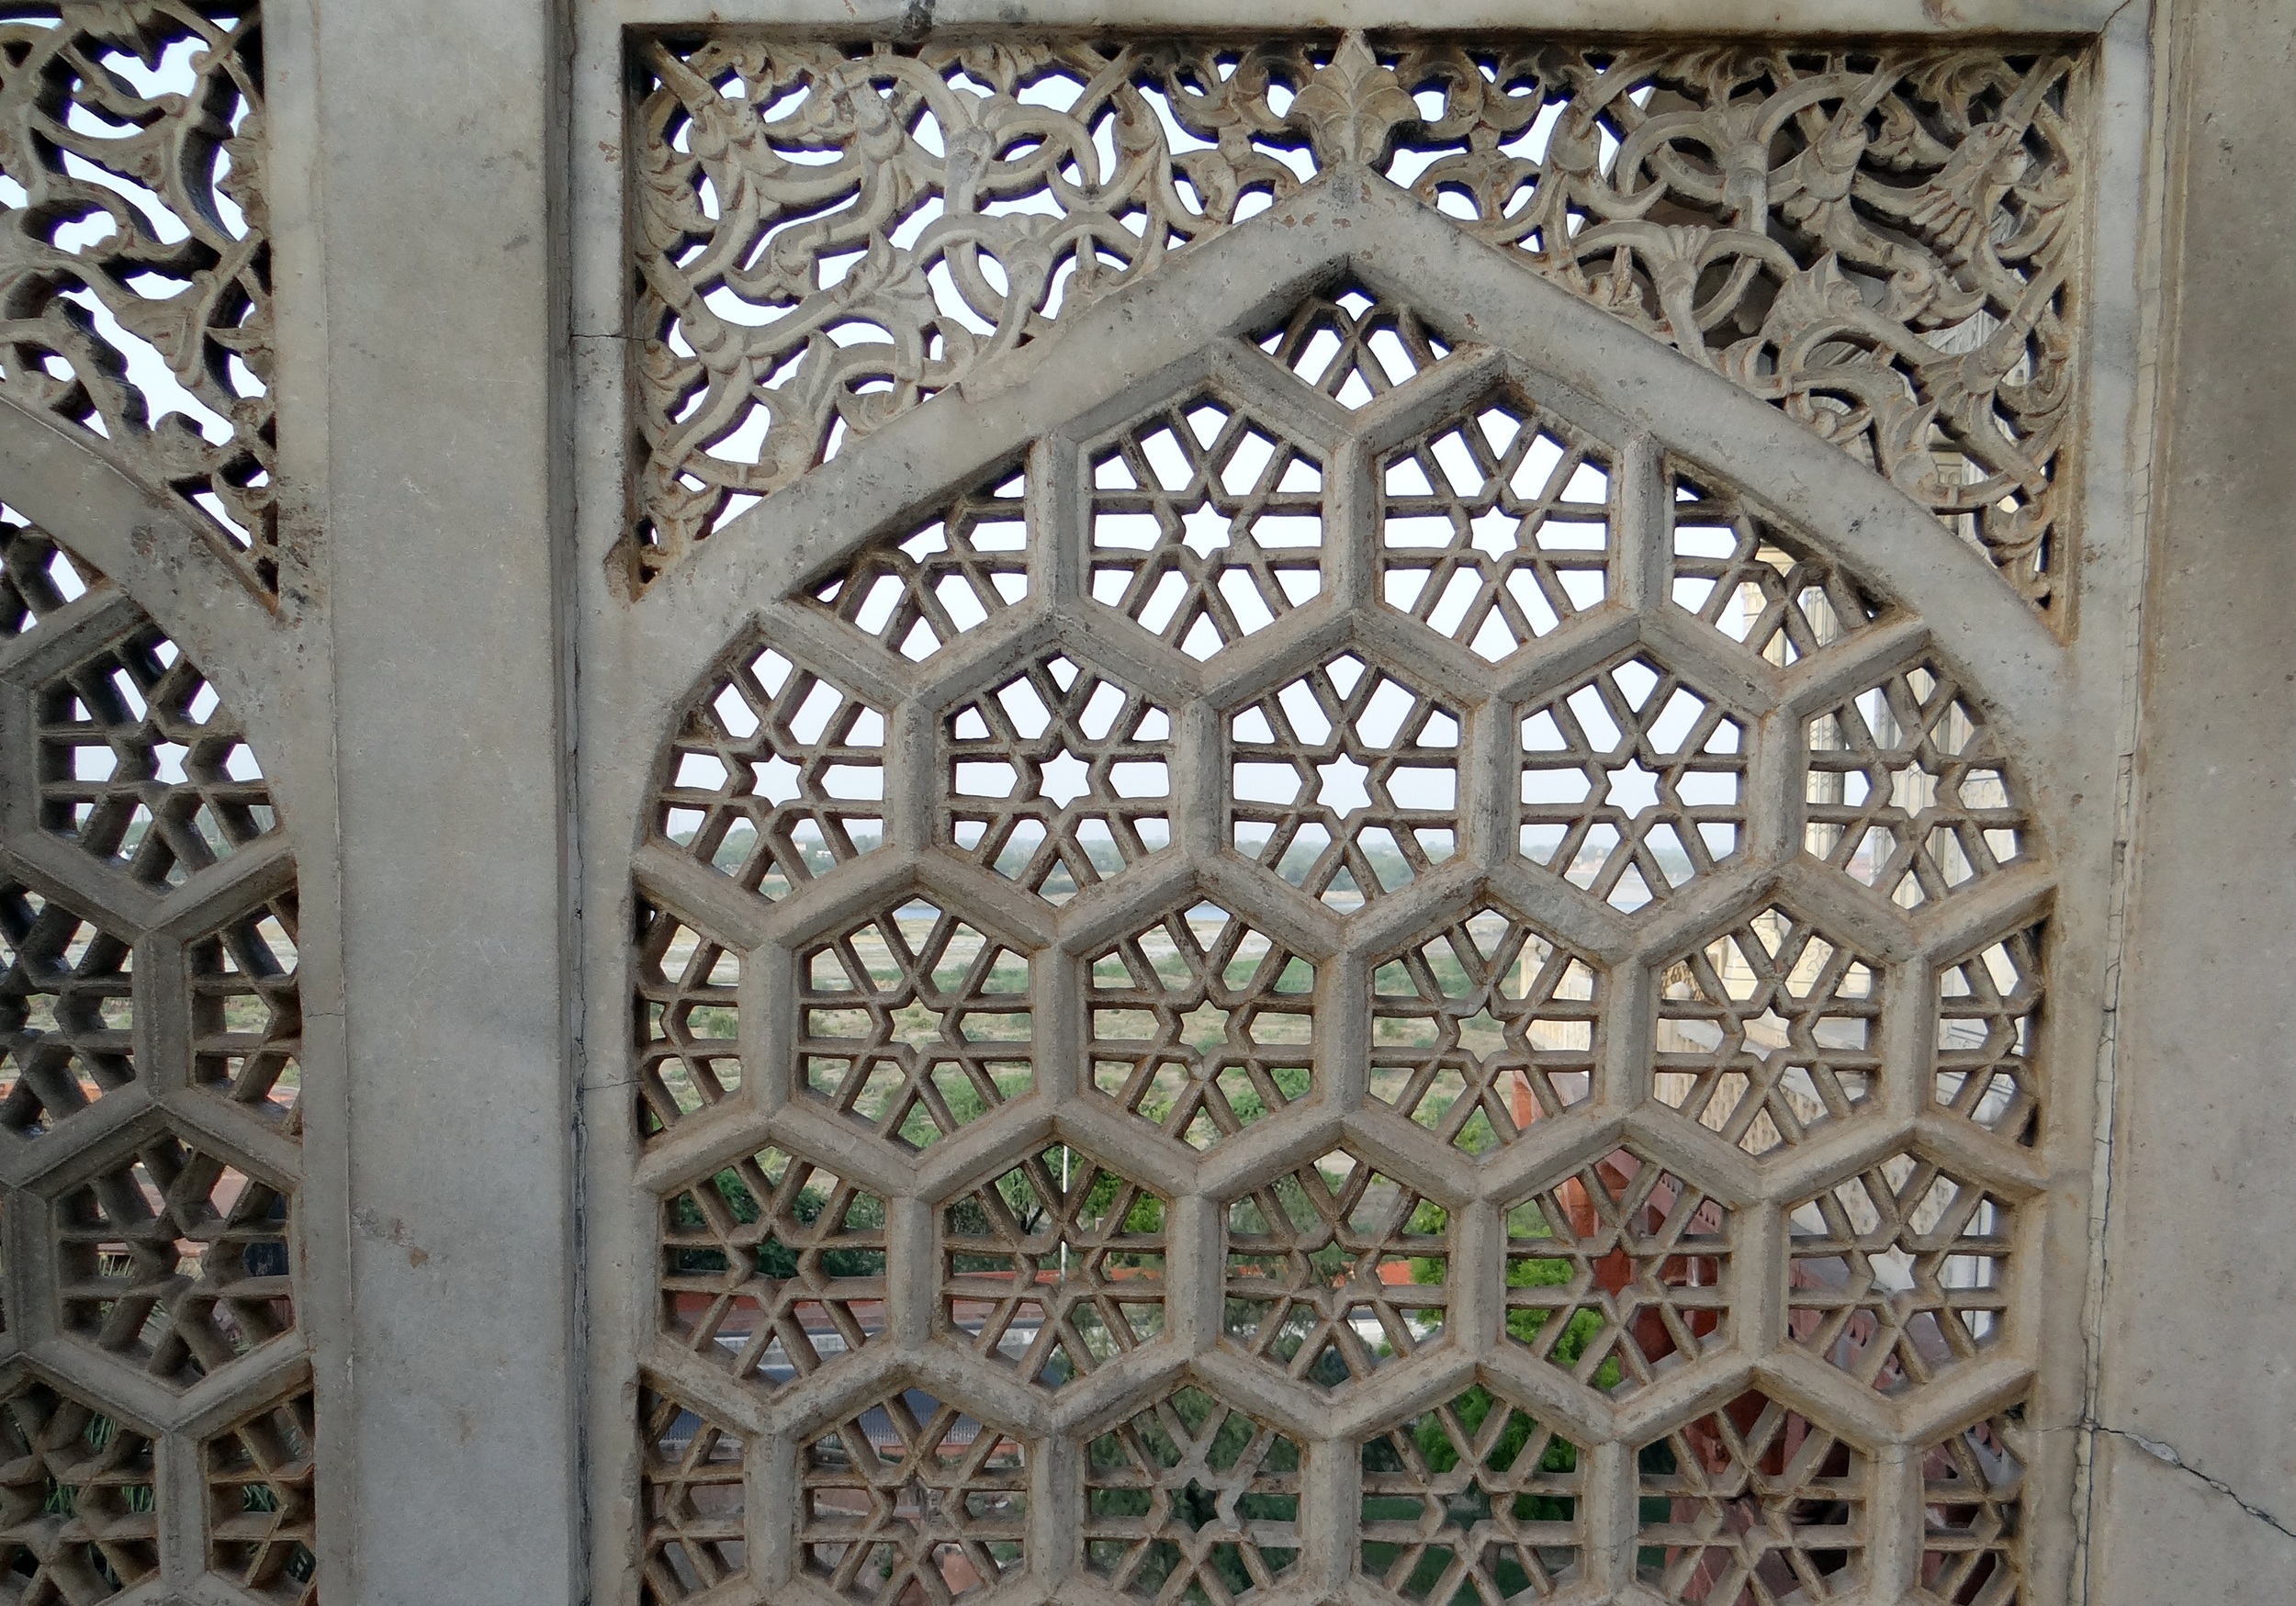
architecture, white, window, glass, facade, material, art, design, symmetry, marble, iron, india, agra, flooring, ancient history, latticework, agra fort, musamman burj